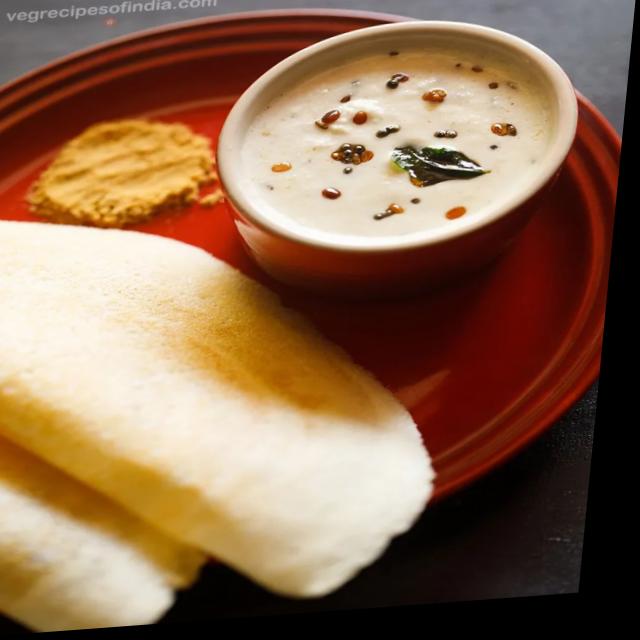
Dish: coconut_chutney